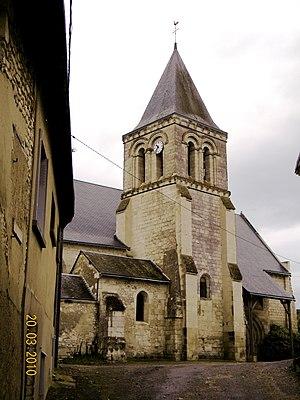
Saint-Christophe est une commune du Centre-Ouest de la France, située dans le département de la Vienne.
Certains édifices religieux, tels que des églises de petites communes, possèdent une ou des horloges installées non au centre de leur clocher, mais sur son bord. Les raisons semblent en avoir été d'ordre technique ou économique.
Cet article recense une partie des monuments historiques de la Vienne, en France.